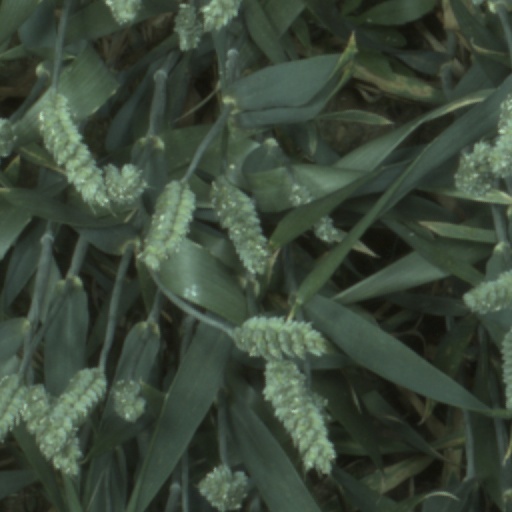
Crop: wheat